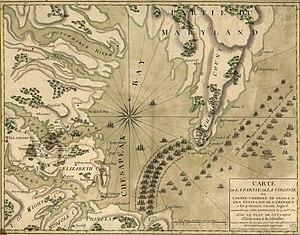
L’Hermione est un navire de guerre français en service de 1779 à 1793. C'est une frégate de 12 portant 26 canons de 12 livres et 8 canons supplémentaires de 6 livres. En jargon naval on la dénomme « frégate de 26 canons », bien qu'à l'origine elle en ait porté 34. Elle fait partie des frégates de la classe Concorde, construites à partir de 1777 à l'arsenal de Rochefort.